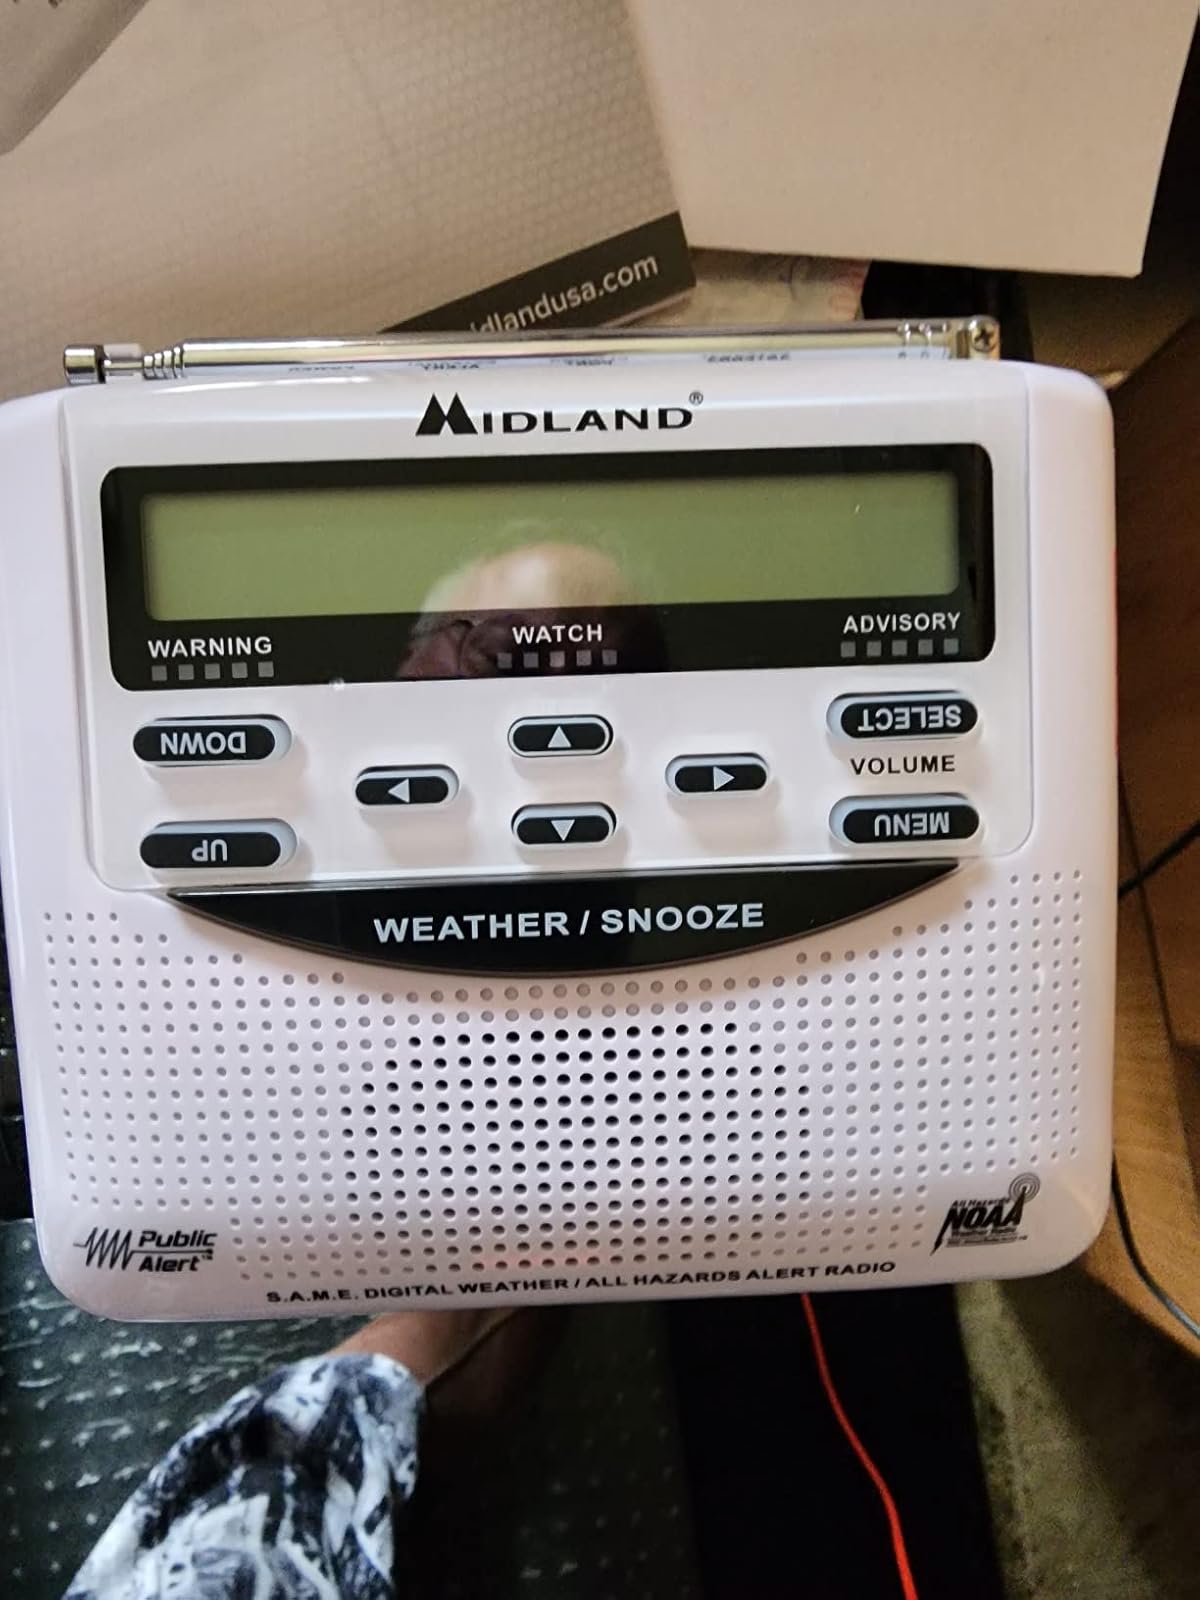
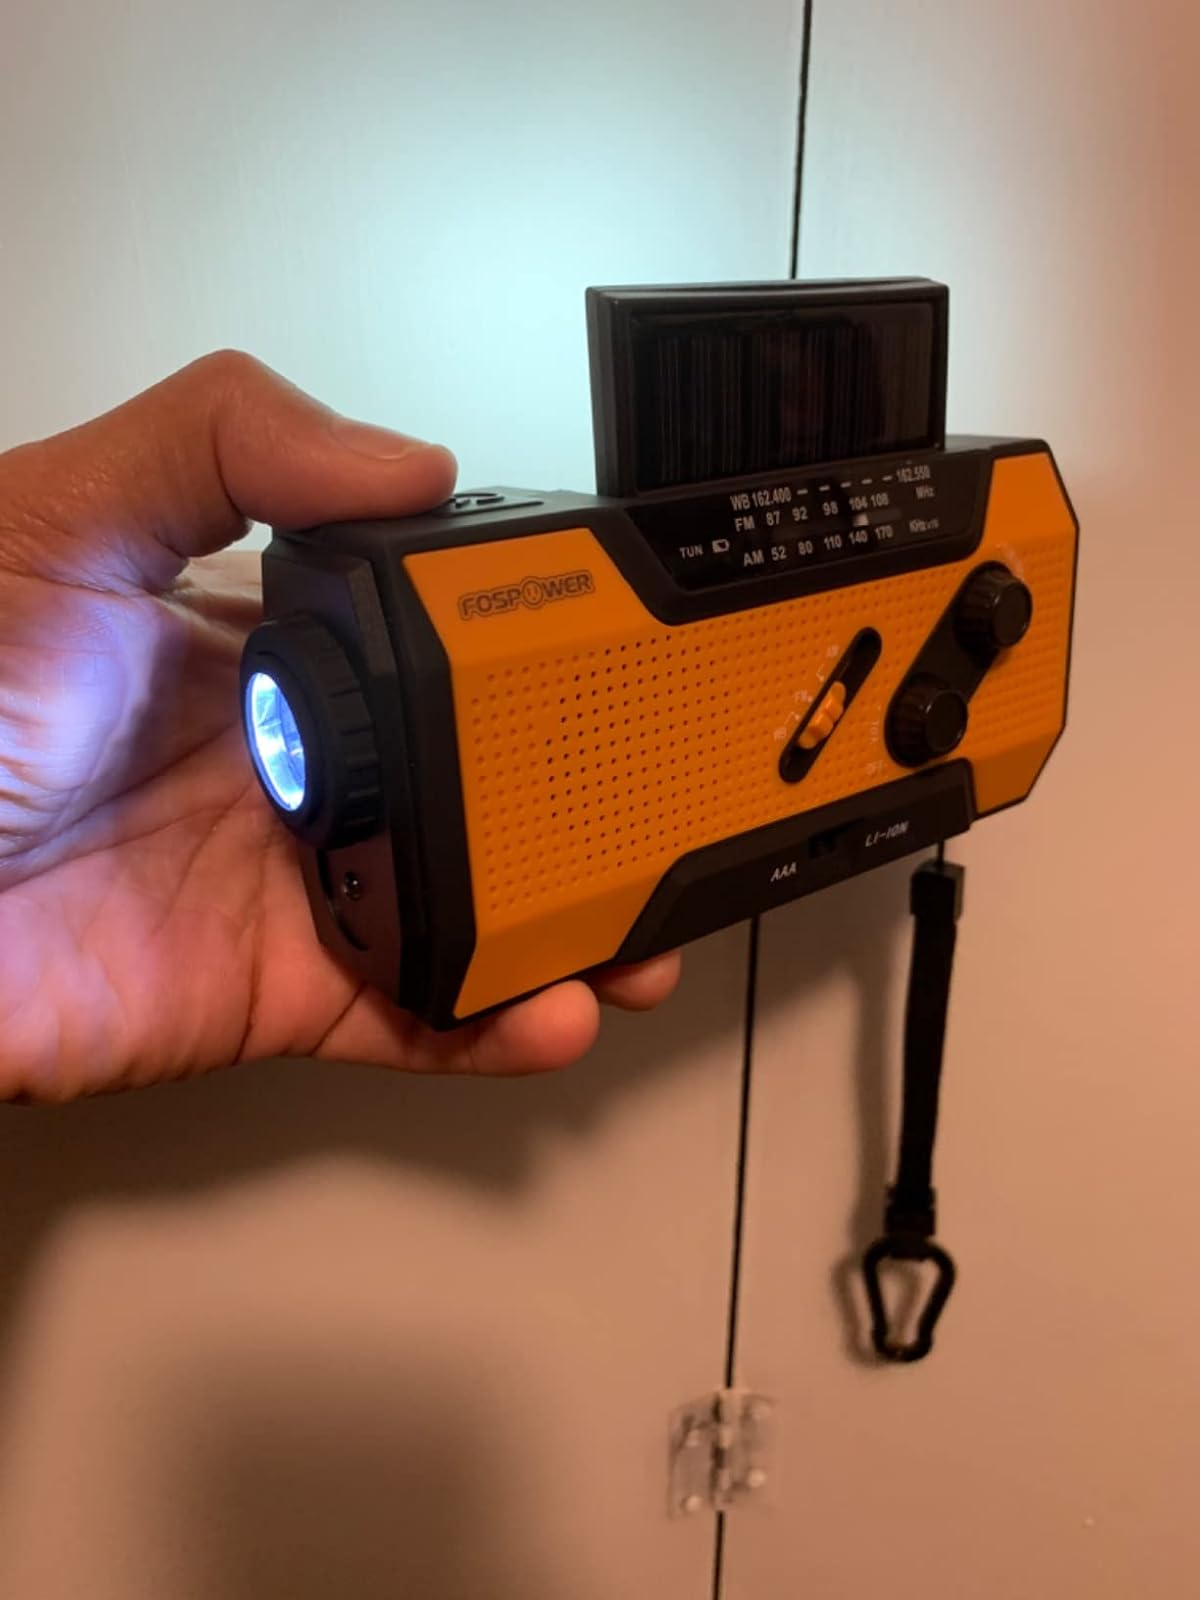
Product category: radio
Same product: no